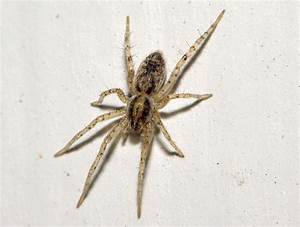
Label: ragno